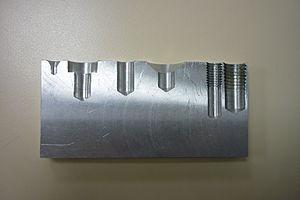
Différents perçages borgnes, de gauche à droite